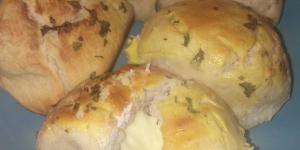
pan casero relleno de queso